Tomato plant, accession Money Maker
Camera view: tilt-top (135 deg); turntable rotation: 150 degrees
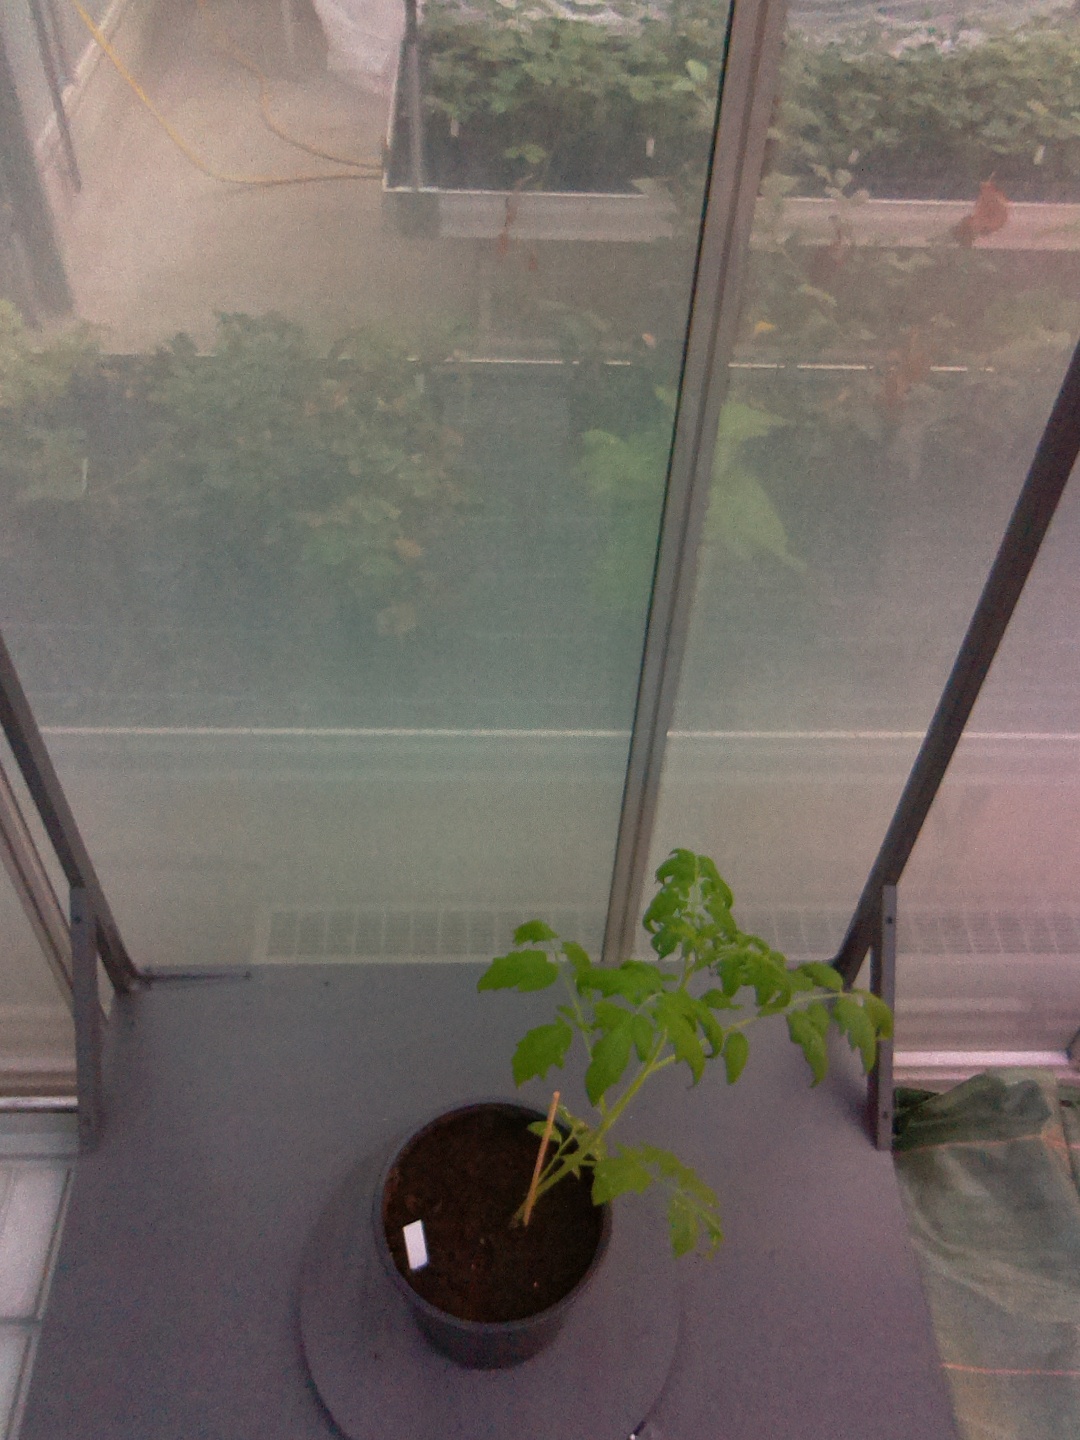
BBCH growth stage 13: 6 of true leaves visible